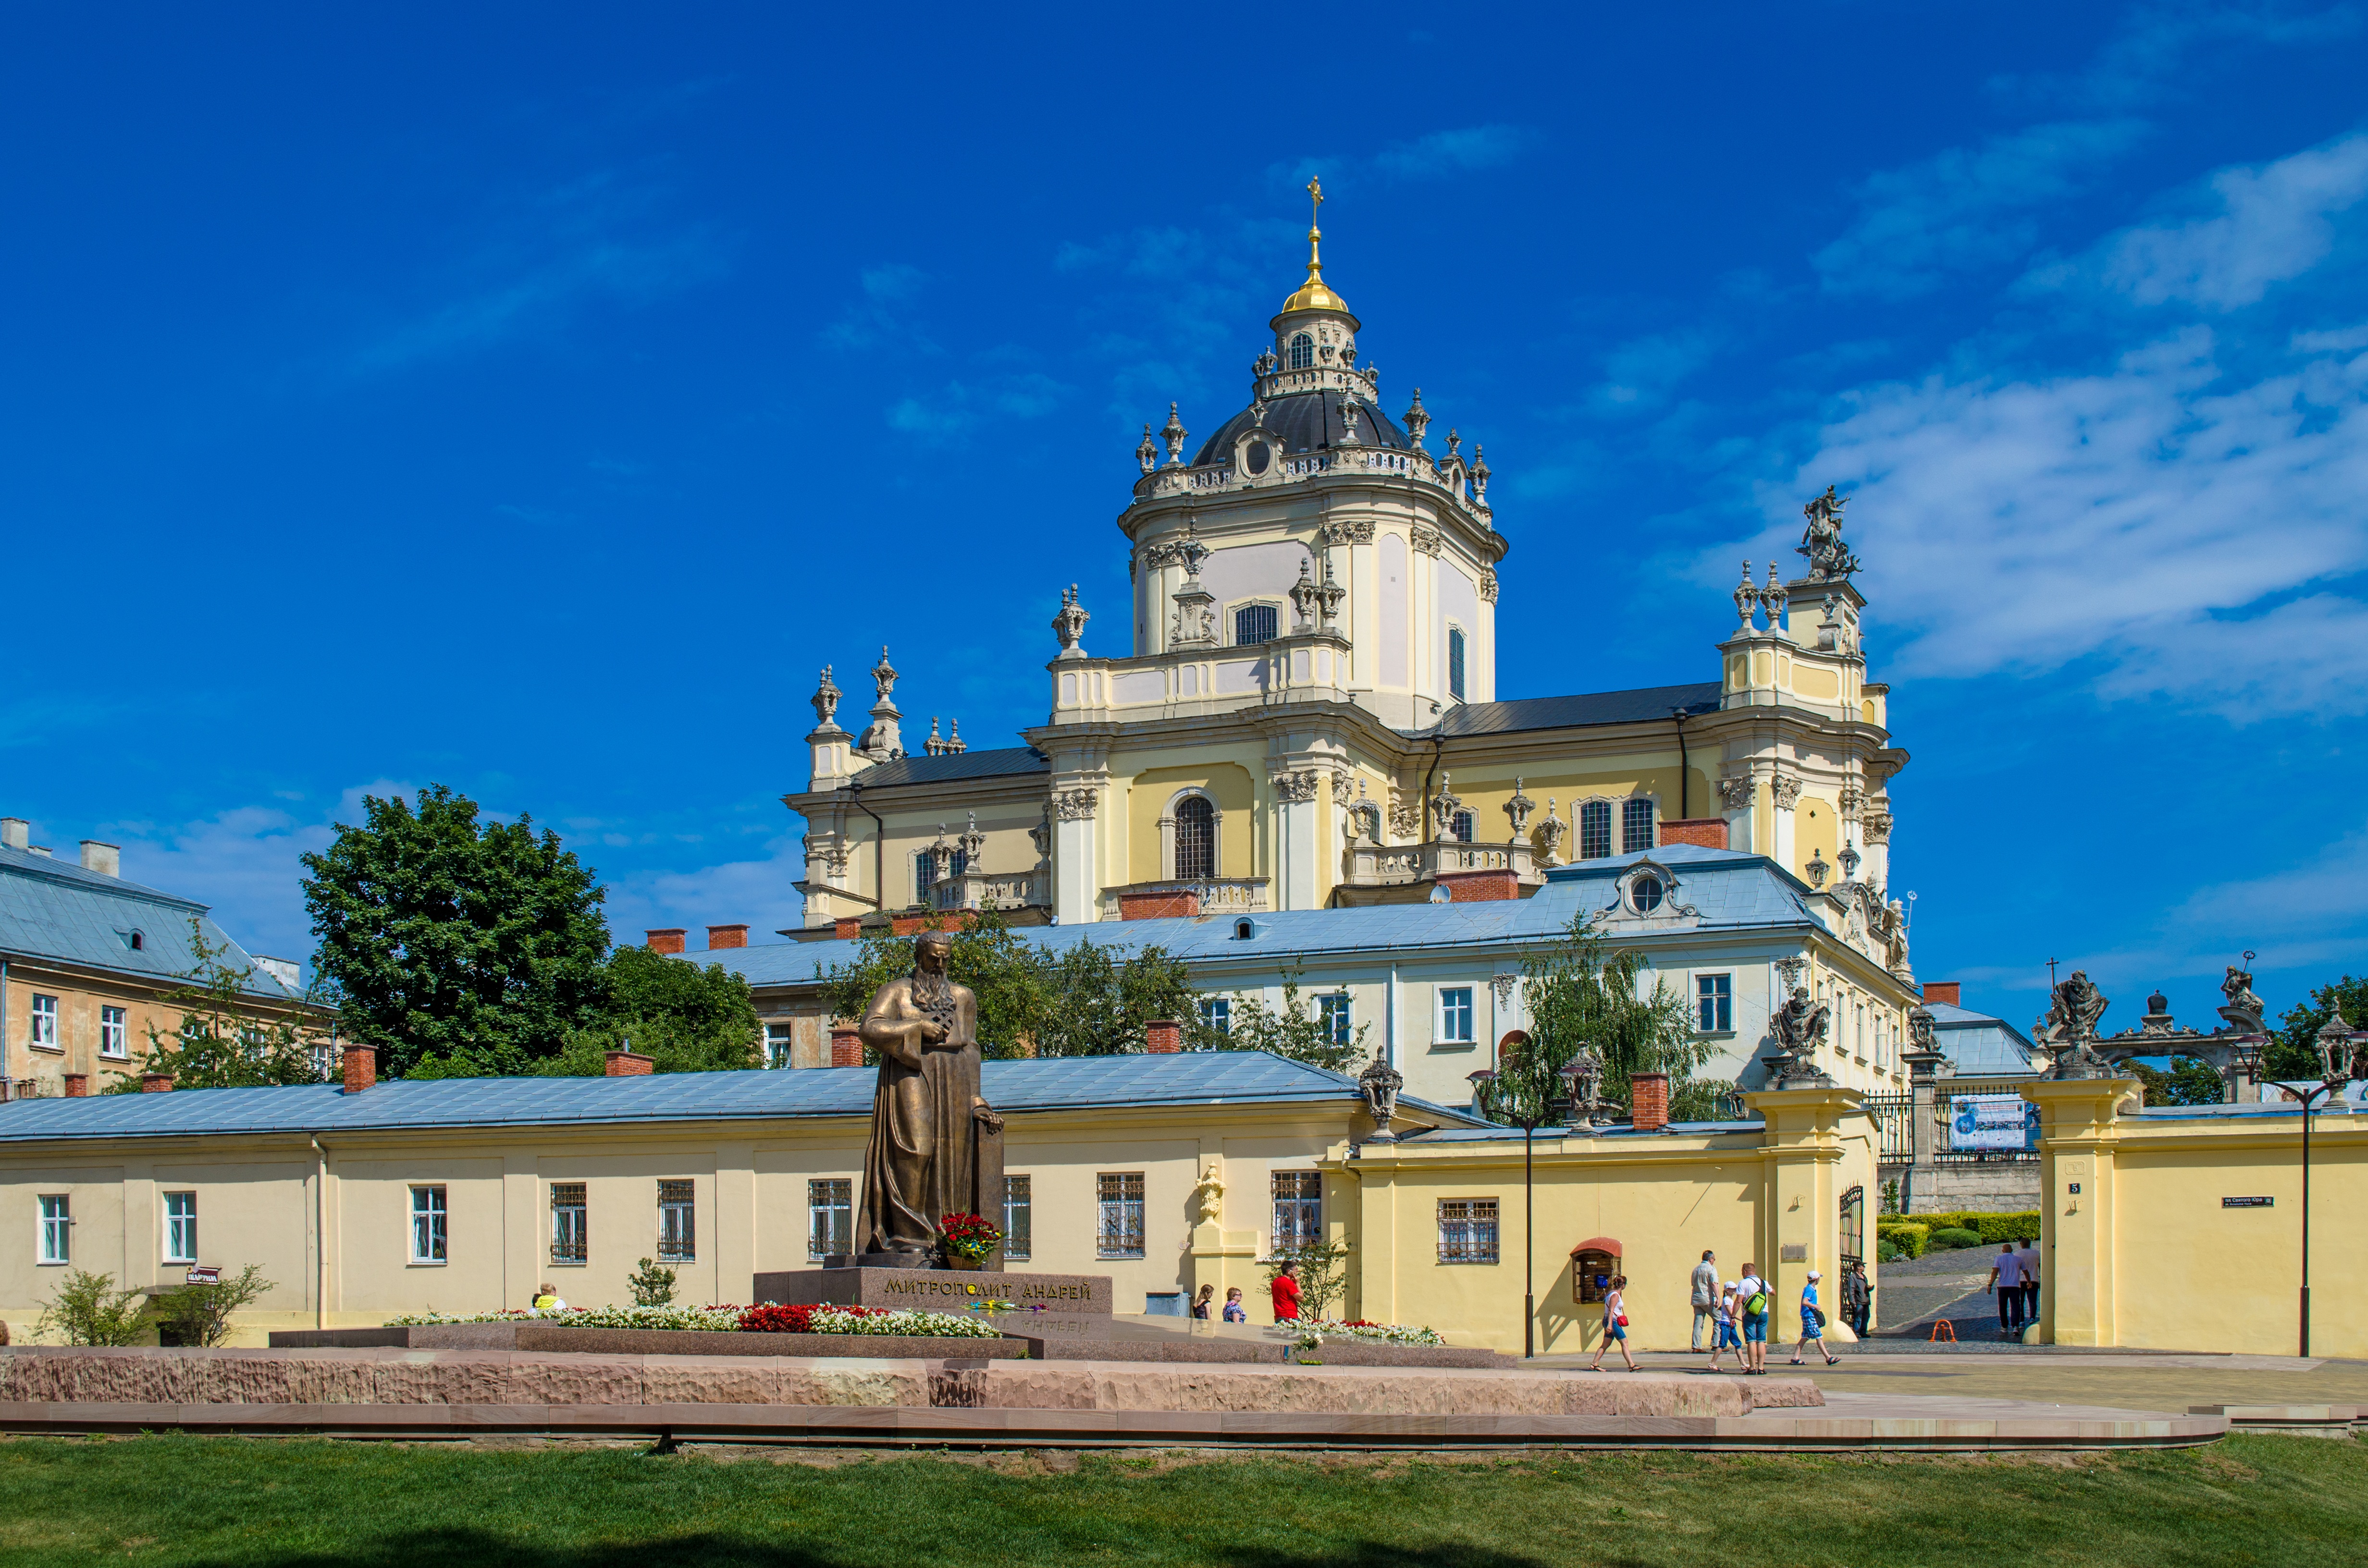
architecture, mansion, town, building, chateau, palace, city, landmark, facade, church, cathedral, tourism, place of worship, trees, sculpture, temple, monastery, ukraine, holiness, estate, lviv, handsomely, sights, the city of lviv, stately home, historic site